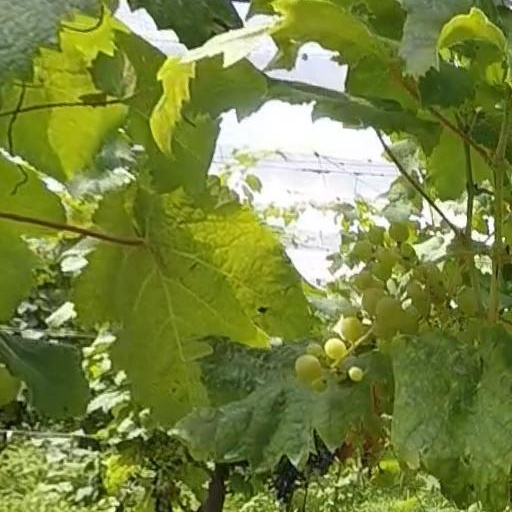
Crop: grape